Koreatown, Shanghai

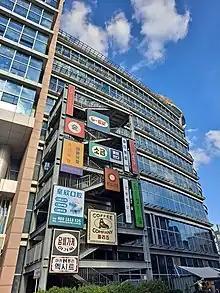
Koreatown,Shanghai

Shanghai's "Korea Town" is located in the Hongqiao(虹桥) area, particularly along Hongquan Road(虹泉路) and Jinhui nan lu(金汇南路), is known for its vibrant Korean Community and numerous Korean businesses. Over 30,000 Koreans (60% of the city's Korean population) live in the Koreatown of Gubei, Shanghai.